Tiri (footballer)

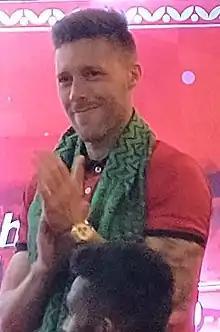
Tiri in 2019

José Luis Espinosa Arroyo (born 14 July 1991), known as Tiri, is a Spanish professional footballer who plays as a centre-back for Indian Super League club Mumbai City.